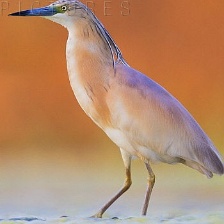
Species: SQUACCO HERON
Scientific name: ARDEOLA RALLOIDES
ImageNet parent category: little_blue_heron